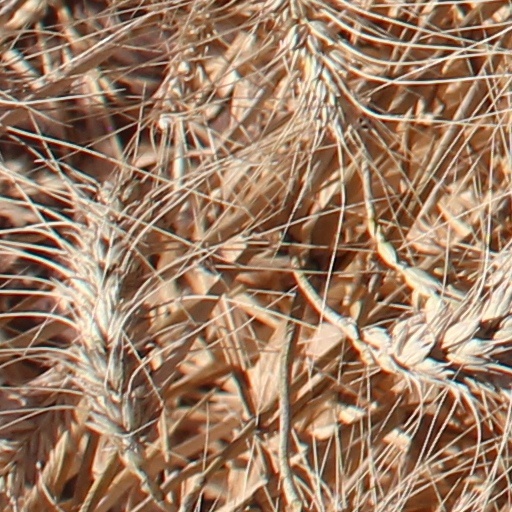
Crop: wheat